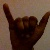
The image shows a hand gesture representing the letter 'Y' in Indian Sign Language.